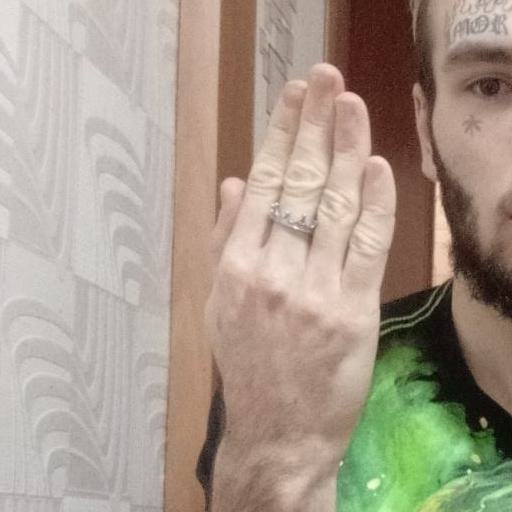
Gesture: stop_inverted